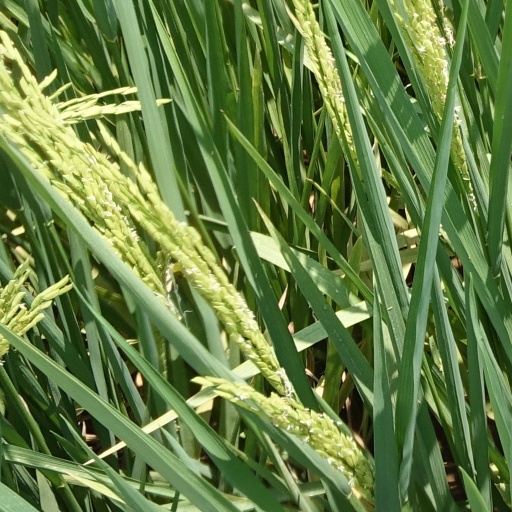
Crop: rice